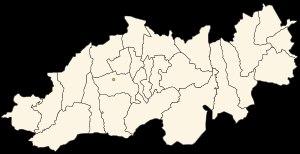
La wilaya de Blida est une collectivité publique territoriale algérienne située au Nord du pays. La périphérie nord de la wilaya tend à s'agglomérer progressivement avec les banlieues internes à la wilaya d'Alger.